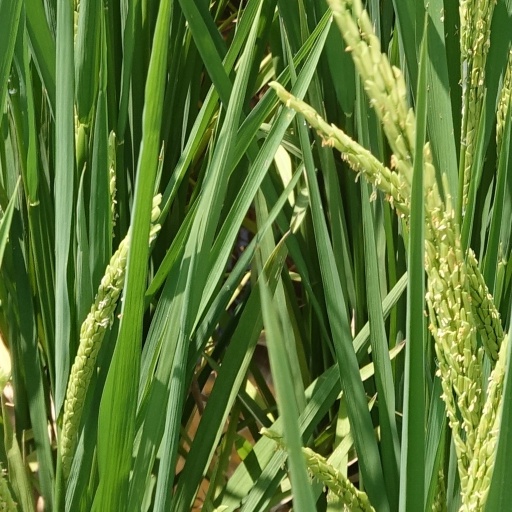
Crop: rice